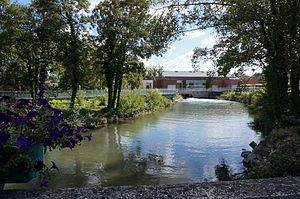
La Filature la Suippe à Bazancourt .
La Suippe est une rivière française des départements de la Marne et de l'Aisne, dans les deux régions Grand Est et Hauts-de-France, qui se jette dans l'Aisne en rive gauche et un sous-affluent de la Seine, par l'Oise.
Bazancourt est une commune française, située dans le département de la Marne en région Grand Est.